Maltese cross

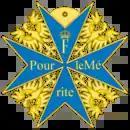
"Pour le Mérite"

In 1967, laboratory tests, and flight tests at Fort Rucker and Fort Wolters, were conducted to determine the most highly visible and effective way to mark a helipad.